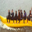
Label: ship